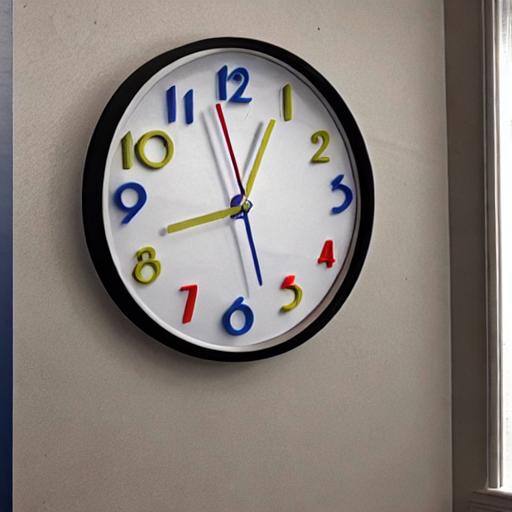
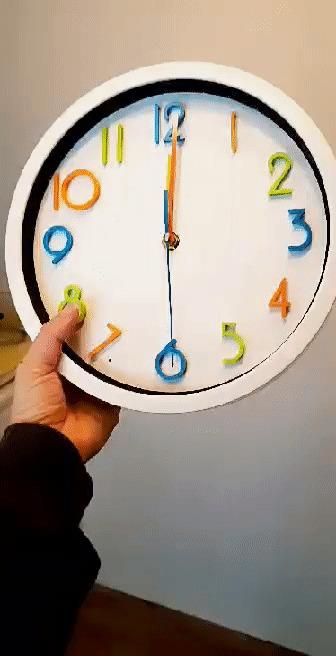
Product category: clock
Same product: no